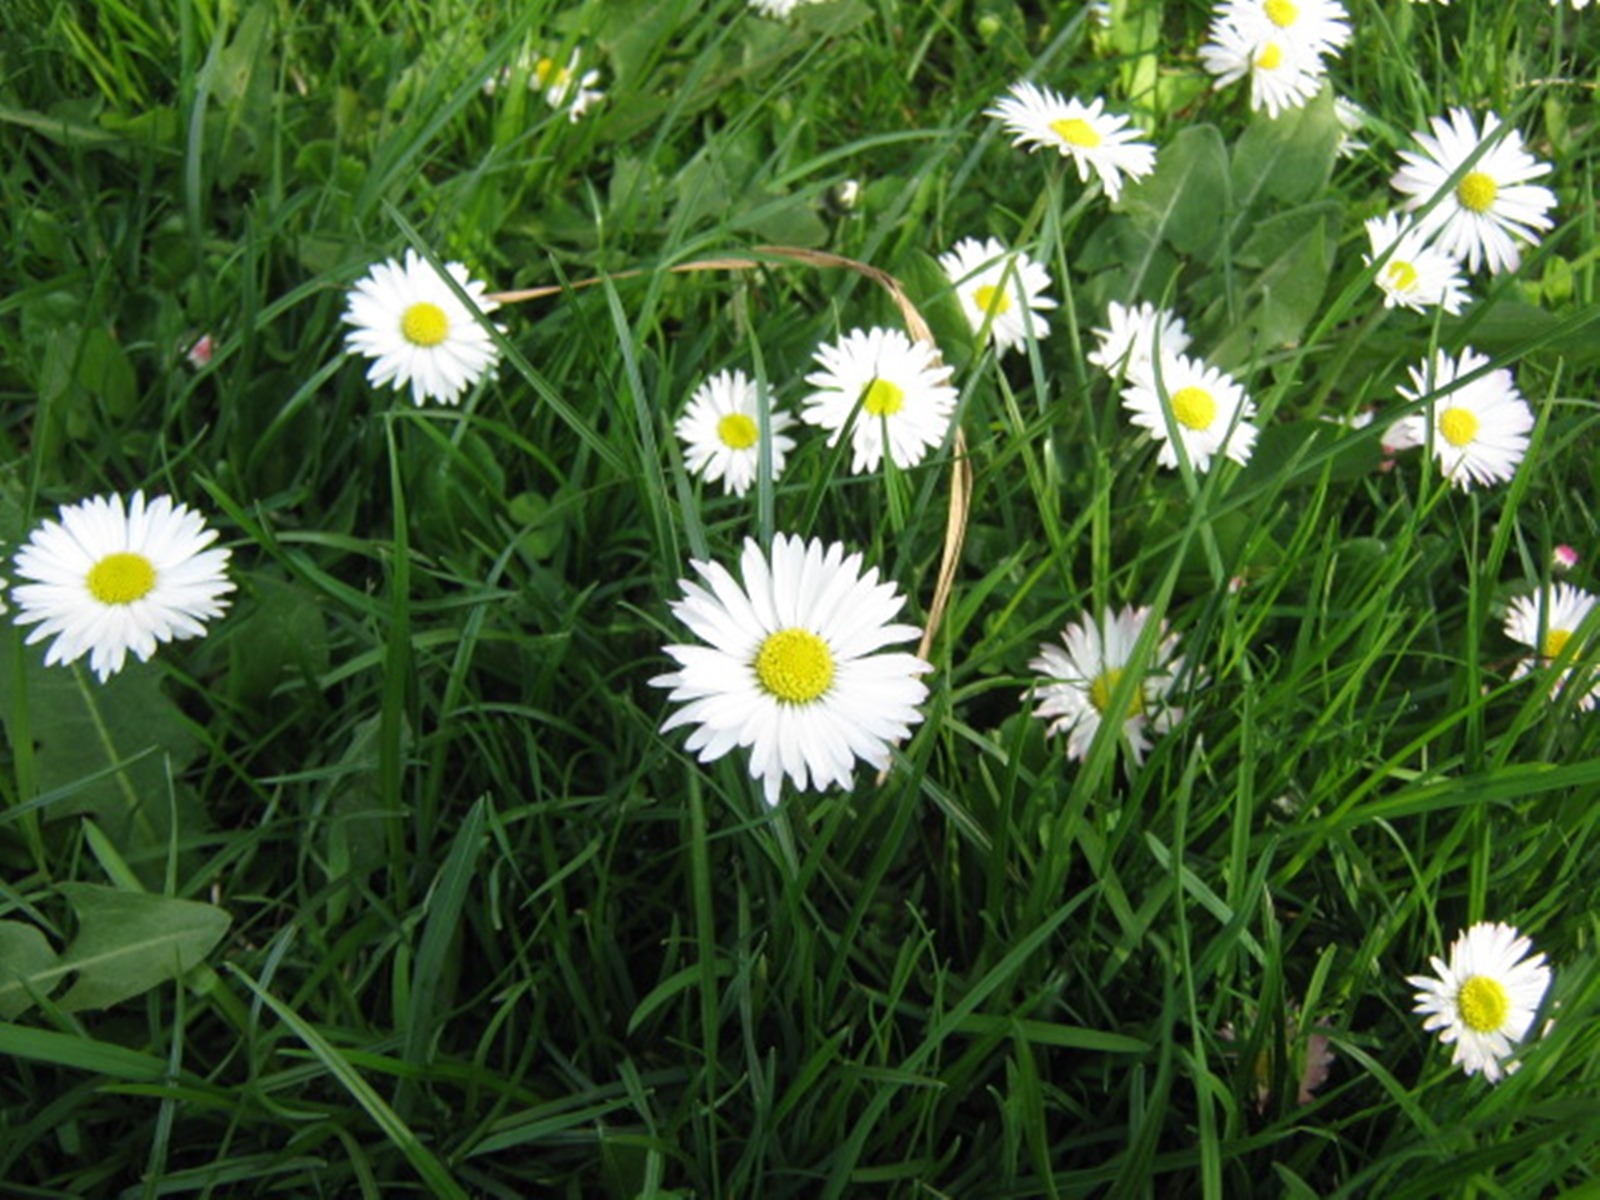
grass, plant, field, lawn, meadow, prairie, flower, petal, daisy, spring, herb, botany, flora, wildflower, flowering plant, daisy family, oxeye daisy, land plant, chamaemelum nobile, marguerite daisy